Piracy

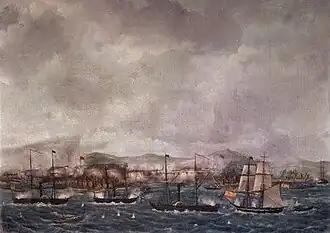
Spanish warships bombarding the Moro Pirates of the southern Philippines in 1848

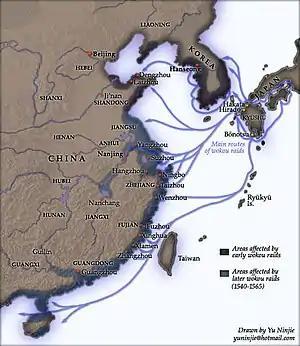
Sixteenth century Japanese pirate raids

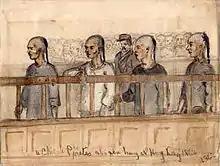
Four Chinese pirates who were hanged in Hong Kong in 1863

With the advent of Islam and the colonial era, slaves became a valuable resource for trading with European, Arab, and Chinese slavers, and the volume of piracy and slave raids increased significantly. Numerous native peoples engaged in sea raiding; they include the Iranun and Balanguingui slavers of Sulu, the Iban headhunters of Borneo, the Bugis sailors of South Sulawesi, and the Malays of western Southeast Asia. Piracy was also practiced by foreign seafarers on a smaller scale, including Chinese, Japanese, and European traders, renegades, and outlaws. The volume of piracy and raids were often dependent on the ebb and flow of trade and monsoons, with pirate season (known colloquially as the "Pirate Wind") starting from August to September.